Operation Mascot

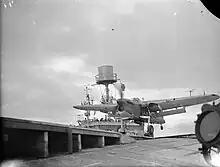
An 830 Naval Air Squadron Barracuda taking off from the temporary ski jump on "Furious" at the start of Operation Mascot

Several air and naval attacks were launched against "Tirpitz" in 1942 and 1943. On 6 March 1942, torpedo bombers flying from the aircraft carrier attacked the battleship while she was attempting to intercept Convoy PQ 12 but did not achieve any hits. Land-based bombers from the Royal Air Force (RAF) and Soviet Air Forces also attempted to strike "Tirpitz" in her anchorages on several occasions in 1942 and 1943, but did not inflict any damage. On 23 September 1943, two British X-class midget submarines penetrated defences around the battleship at her main anchorage at Kaafjord in northern Norway during Operation Source, and placed explosive charges in the water beneath her. This attack caused extensive damage to "Tirpitz", putting her out of service for six months.